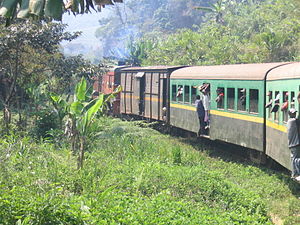
Vatovavy-Fitovinany
Toget fra Fianarantsoa til Manakara
Vatovavy-Fitovinany er en region i Madagaskar beliggende i den tidligere provins Fianarantsoa ud til det Indiske Ocean. Regionshovedstaden er byen Manakara